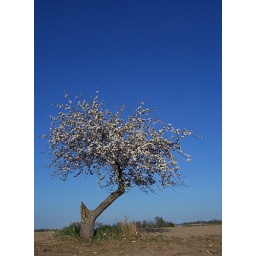
Yup, digging in the really old picture box again. The tornado got that tree about a year later.